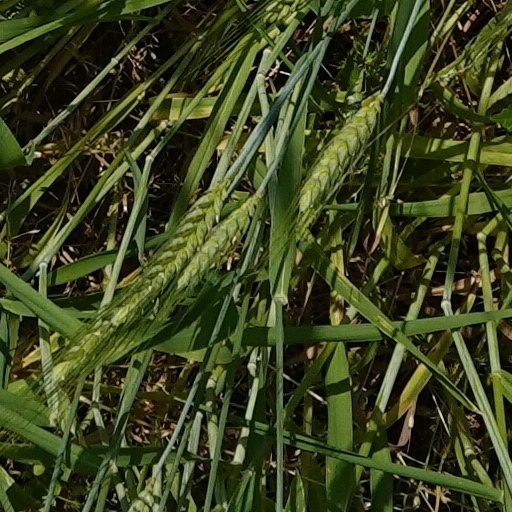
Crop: wheat